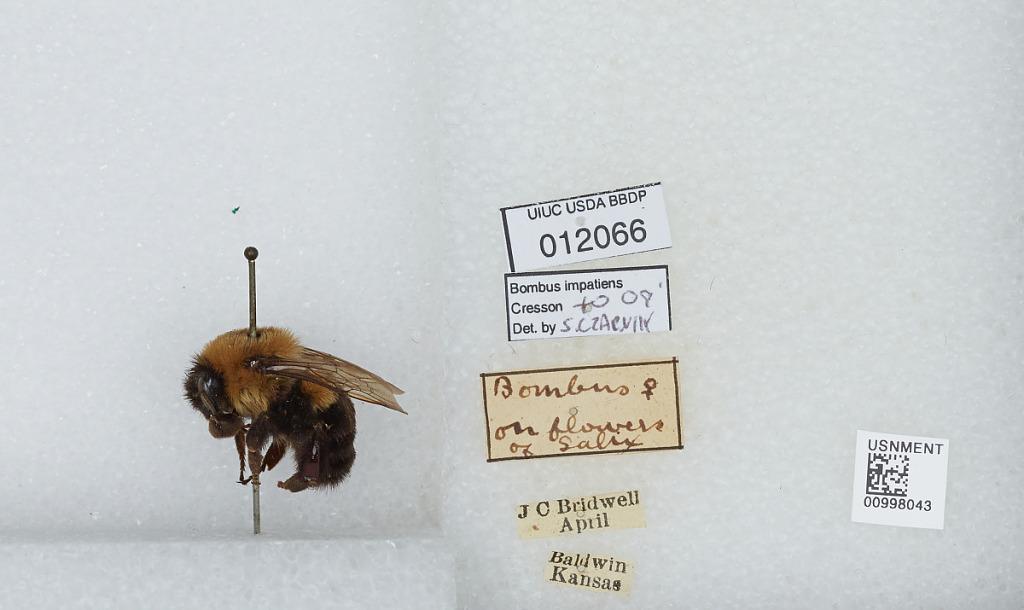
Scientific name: Bombus (Pyrobombus) impatiens Cresson
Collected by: J. Bridwell
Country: United States
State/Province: Kansas
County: Douglas
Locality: Baldwin
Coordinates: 38.7775, -95.1875
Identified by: Czarnik, S.